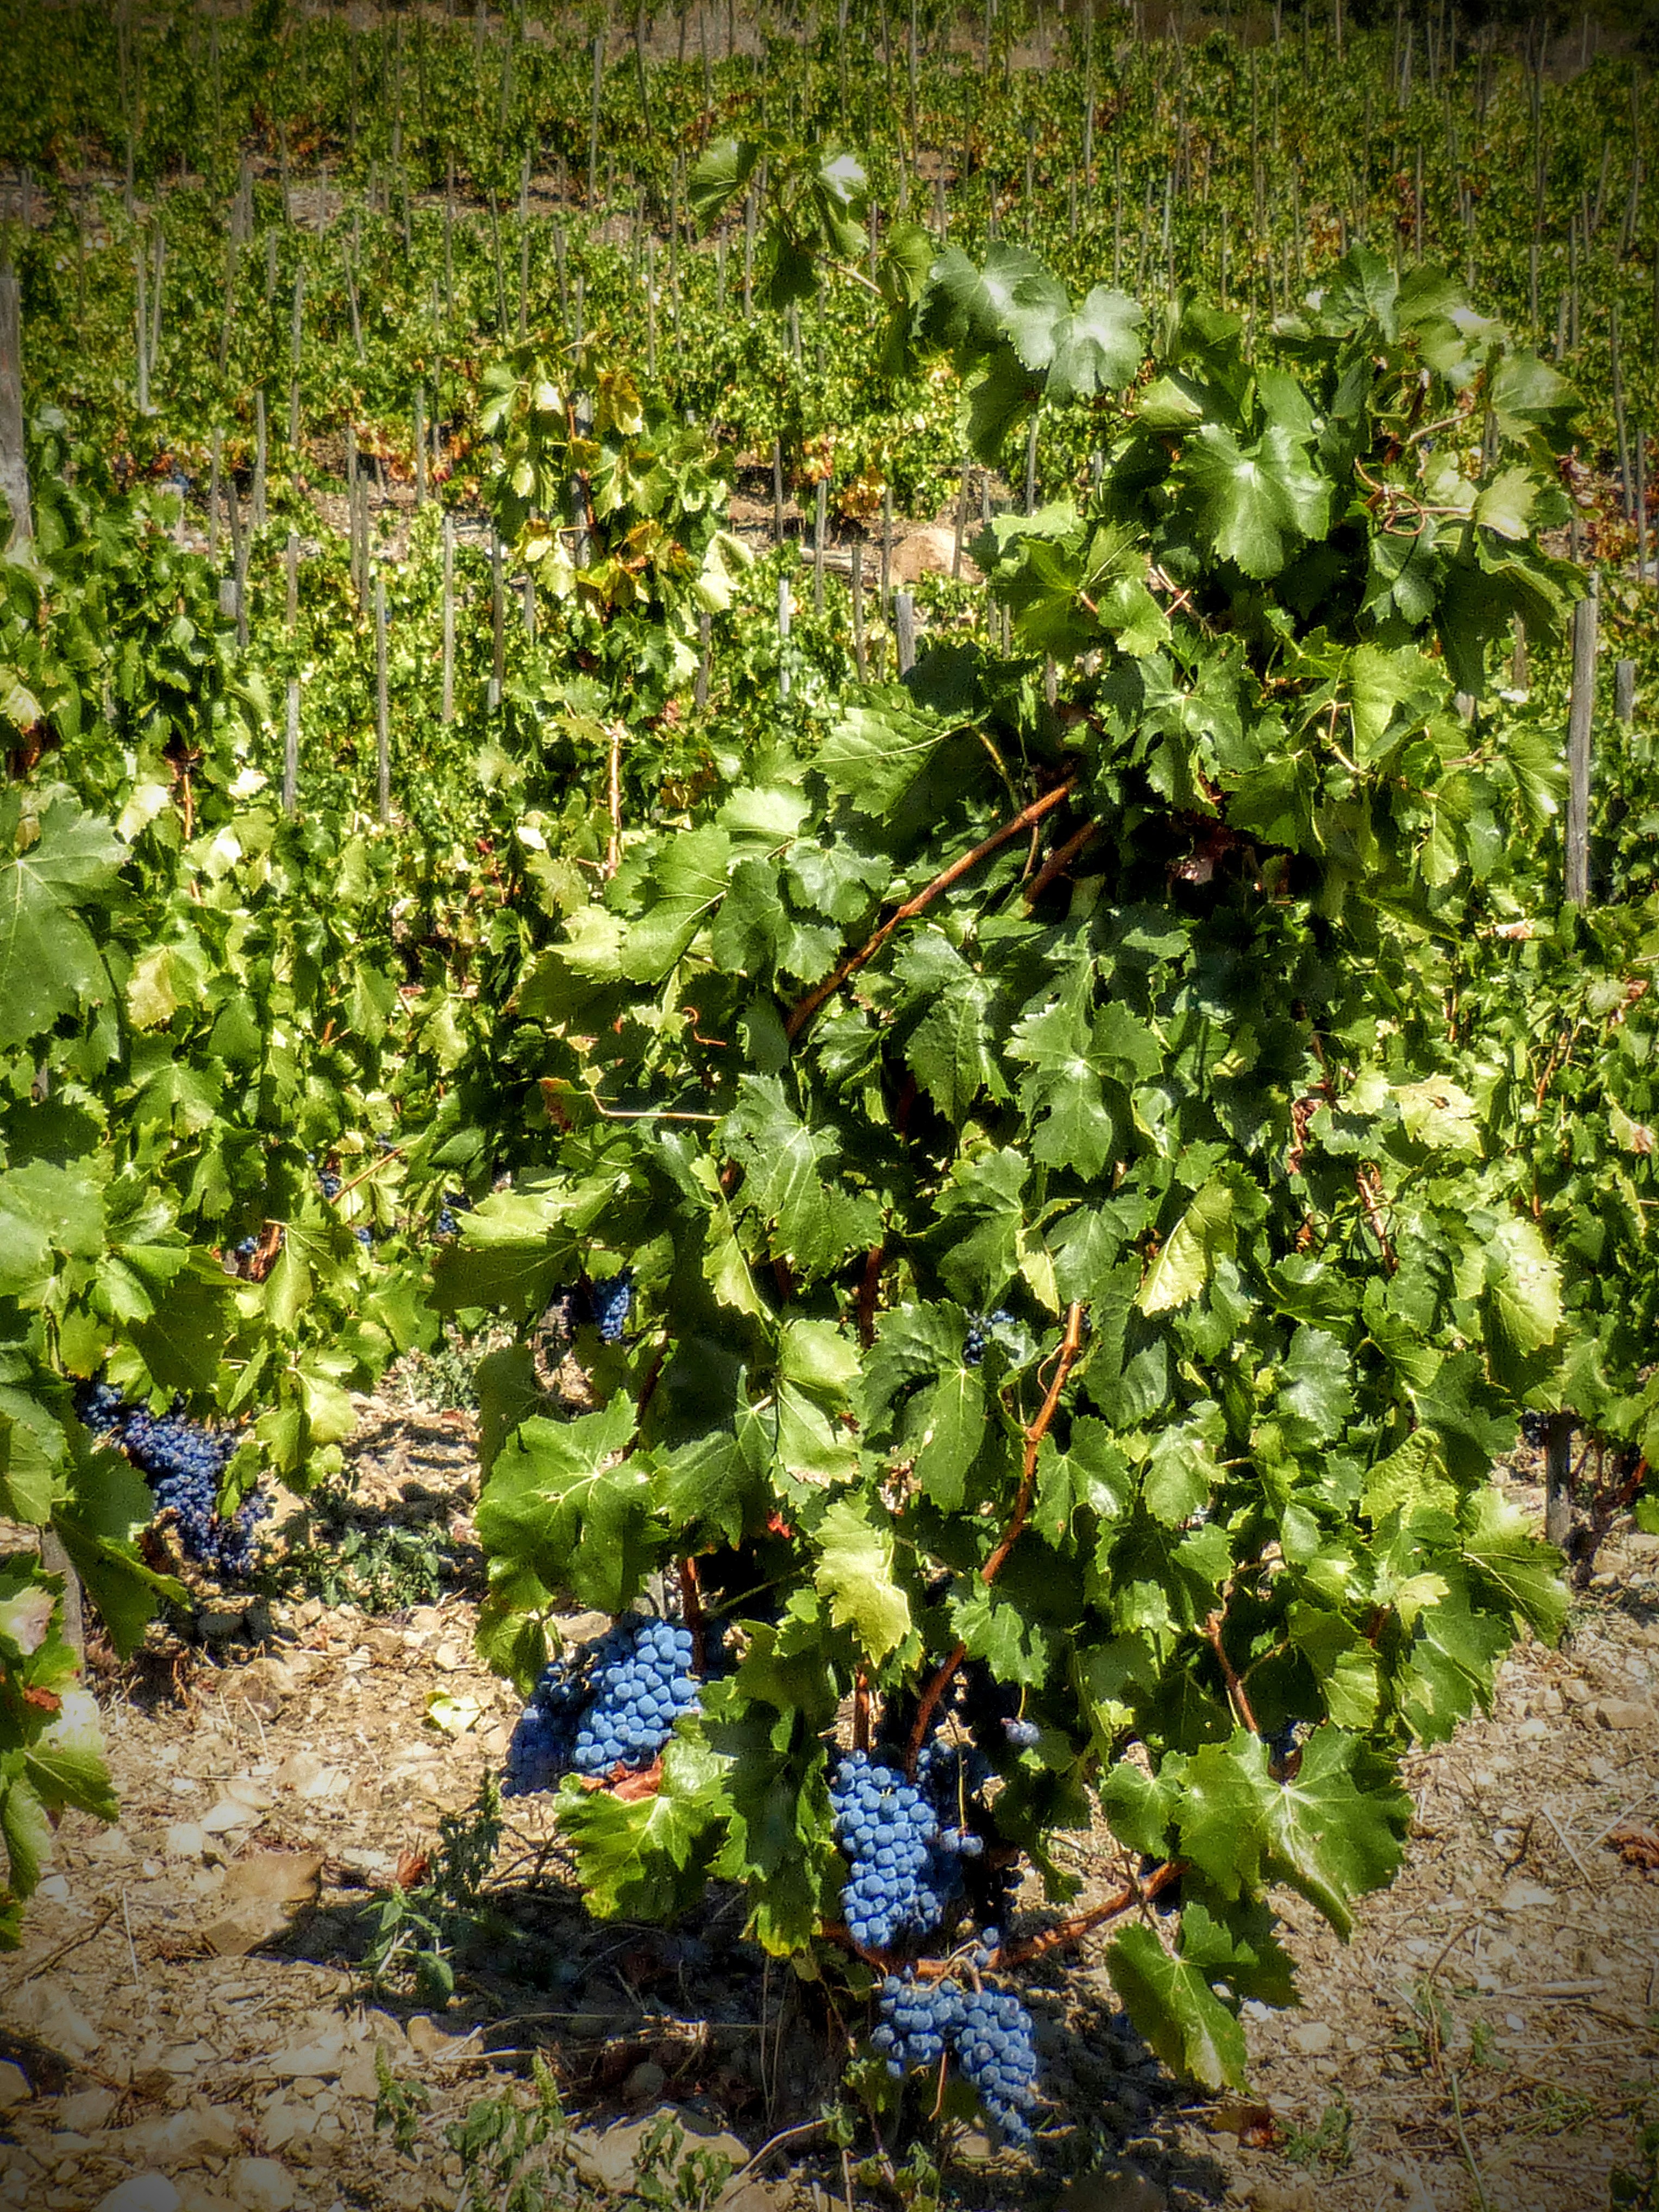
plant, vineyard, fruit, berry, flower, food, green, harvest, produce, botany, agriculture, garden, shrub, grapes, the field, priorat, flowering plant, wine production, land plant